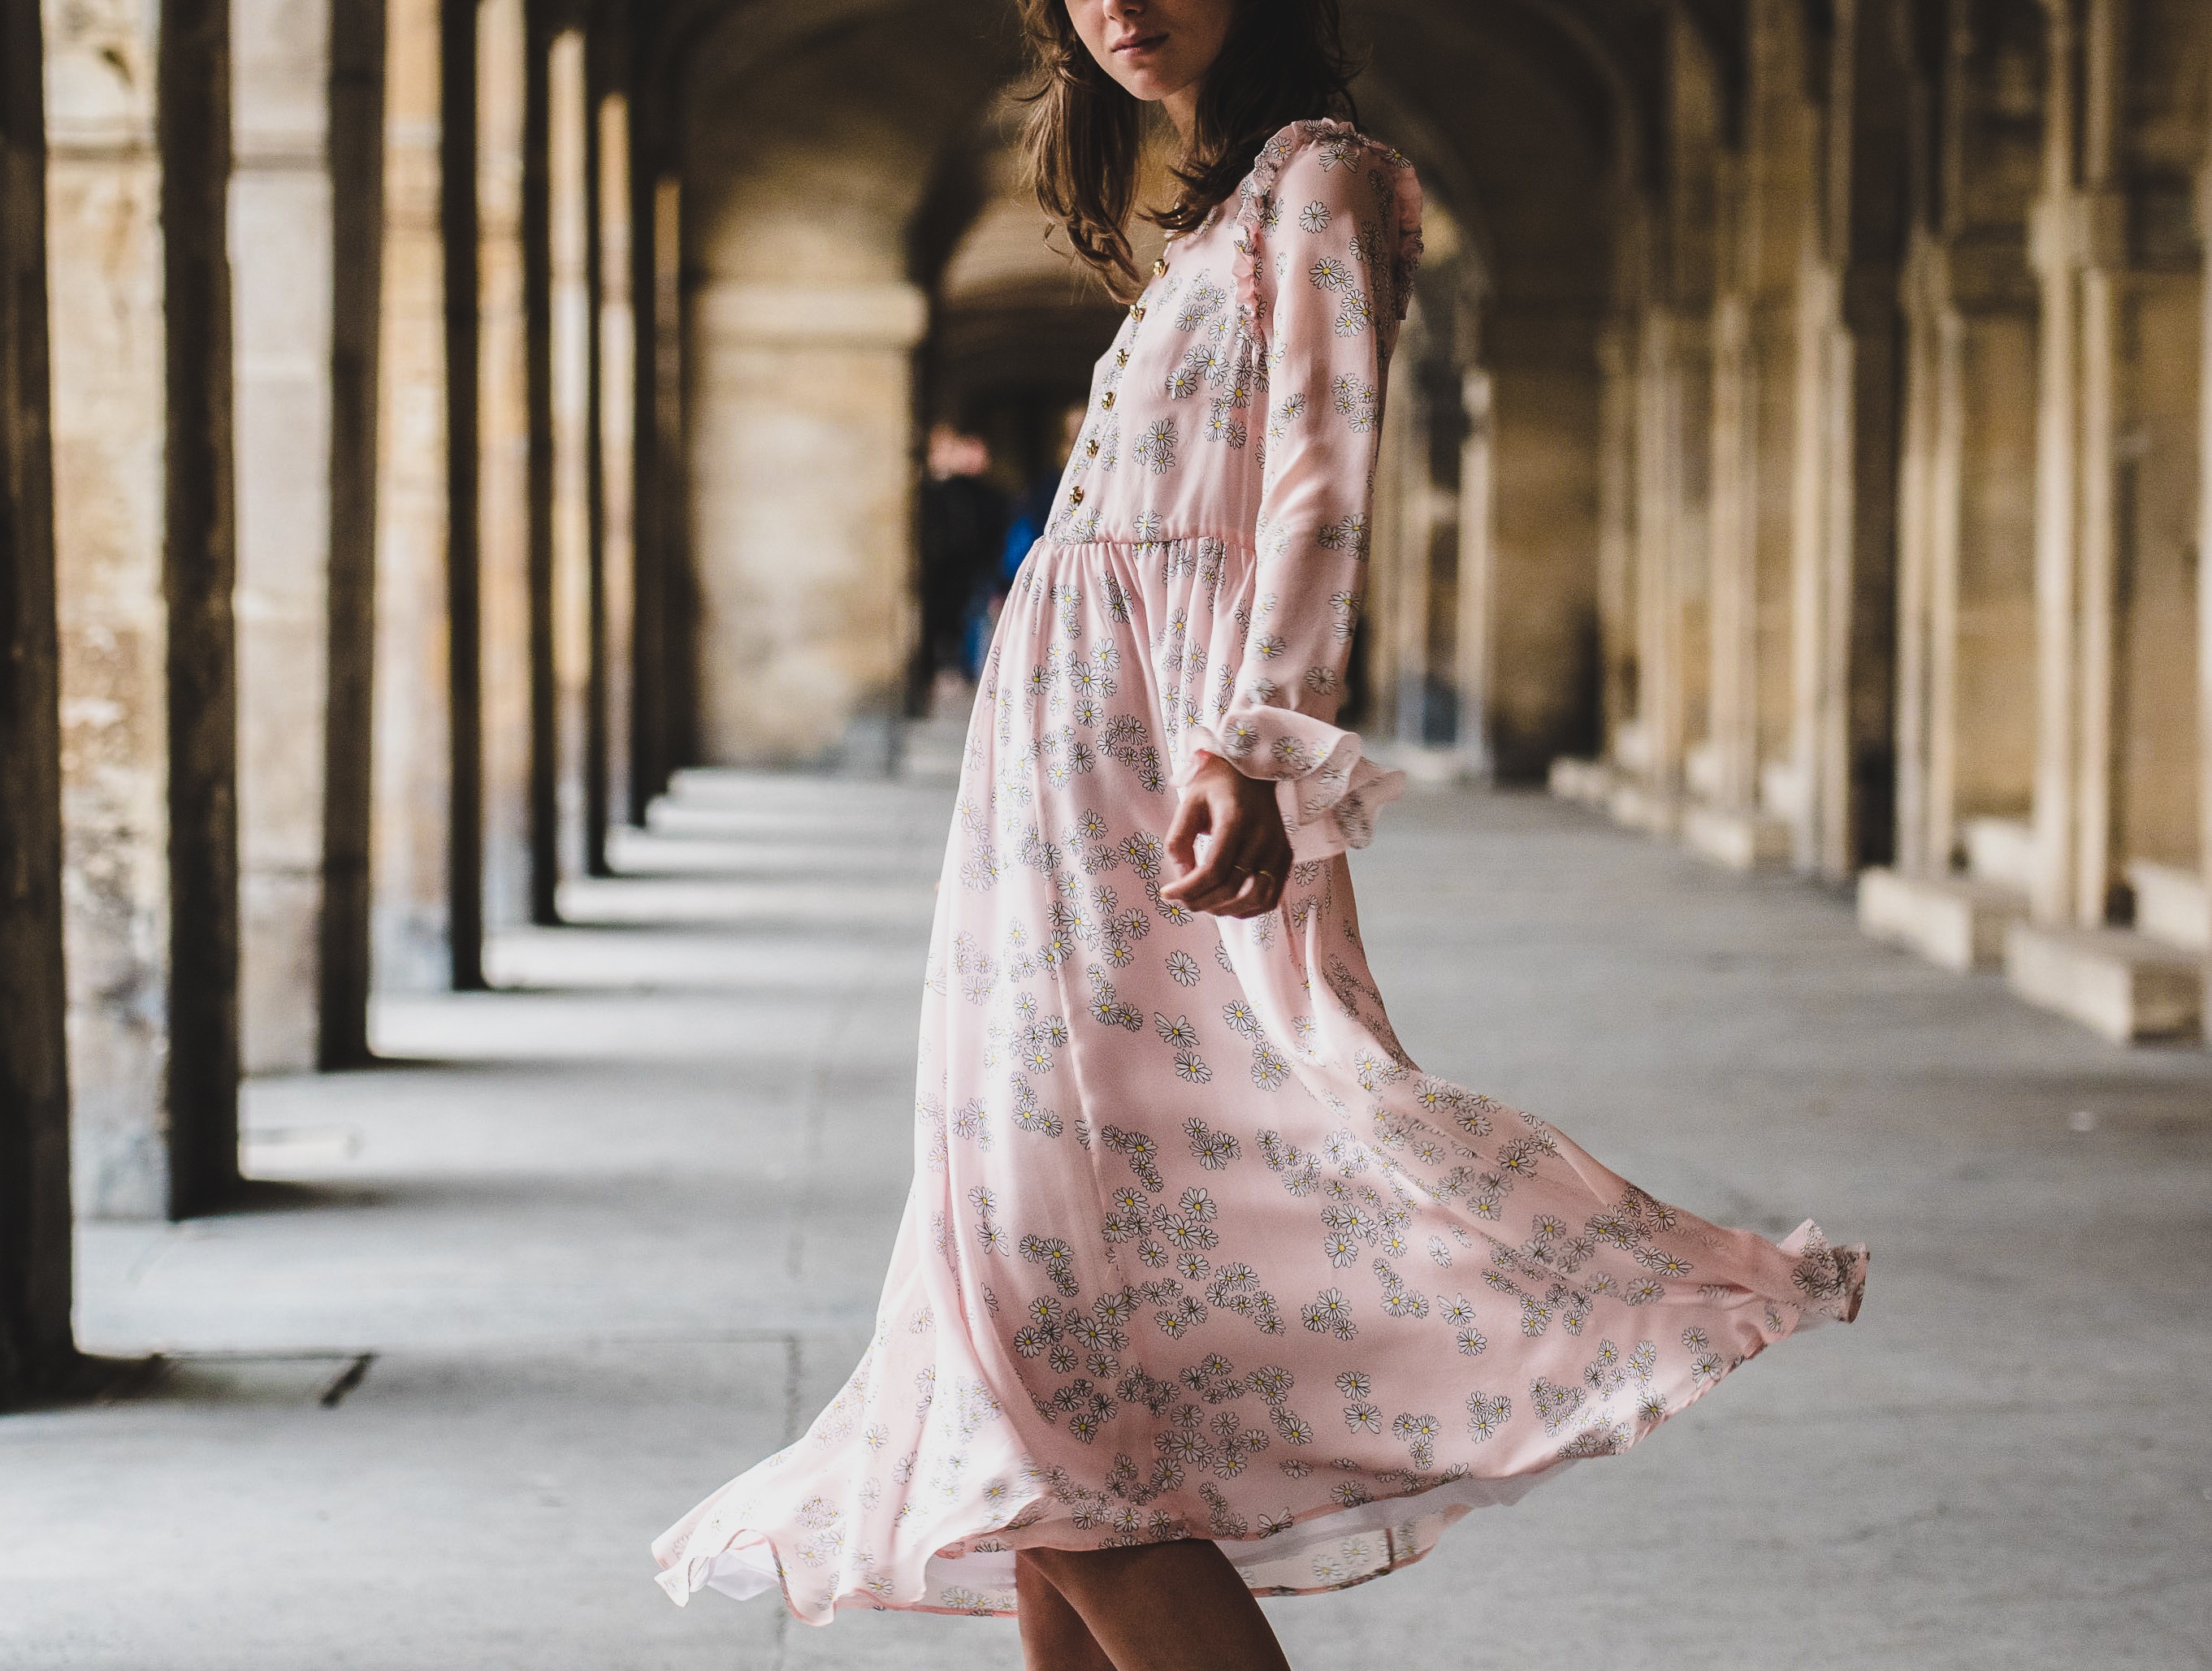
woman, female, spring, fashion, clothing, lady, wedding dress, season, swirl, dress, gown, haute couture, fashion design, bridal clothing